Arthur S. Carpender

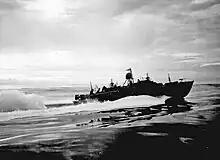
Silhouette of a boat moving at speed across the water.

Carpender oversaw the Seventh Fleet's operations during the early stages of Operation Cartwheel, MacArthur's advance towards the main Japanese base at Rabaul. A crisis arose during the Battle of Finschhafen, when Carpender became reluctant to reinforce the Australian position. As the situation at Finschhafen became increasingly precarious, Lieutenant General Sir Edmund Herring grew frustrated with Carpender's attitude, and appealed to Blamey, who in turn took up the matter with MacArthur. On 29 September 1943, Carpender agreed to use high-speed transports to send an additional battalion to Finschhafen, and the crisis passed. Carpender told Lieutenant General Frank Berryman that he "resented the implication that Uncle Sam's Navy was letting [the Australians] down at Finschhafen."